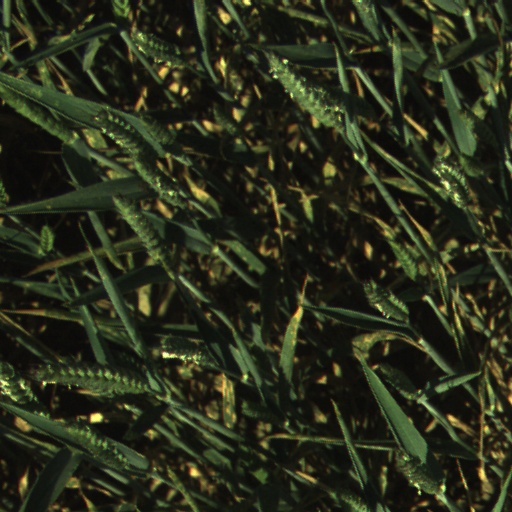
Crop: wheat